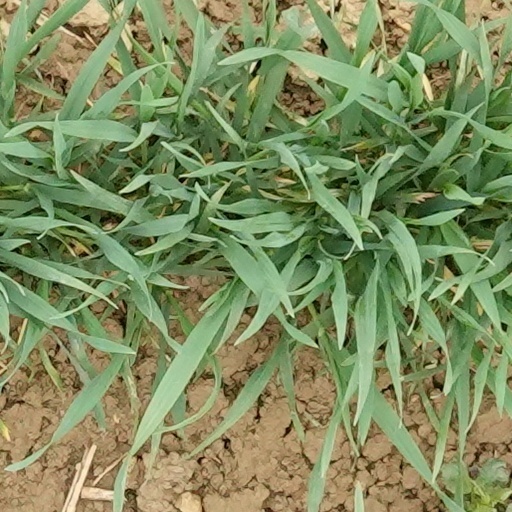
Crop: wheat